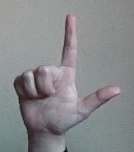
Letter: laam